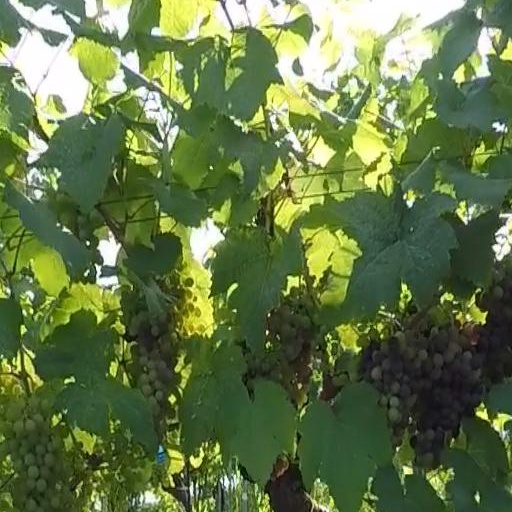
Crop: grape